Beta hairpin

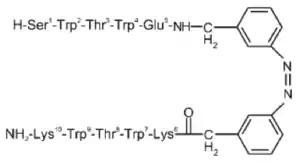
azobenzene hairpin

The synthesis of trpzip β-hairpin peptides has incorporated photoswitches that facilitate precise control over folding. Several amino acids in the turn are replaced by azobenzene, which can be induced to switch from the trans to the cis conformation by light at 360 nm. When the azobenzene moiety is in the cis conformation, the amino acid residues align correctly to adopt a β-hairpin formation. However, the trans conformation does not have proper turn geometry for the β-hairpin. This phenomenon can be used to investigate peptide conformational dynamics with femtosecond absorption spectroscopy.